Spell House (Titusville, Florida)

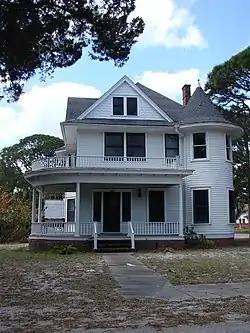

The Spell House is a historic home in Titusville, Florida, United States. It is located at 1200 Riverside Drive. On January 12, 1990, it was added to the U.S. National Register of Historic Places.